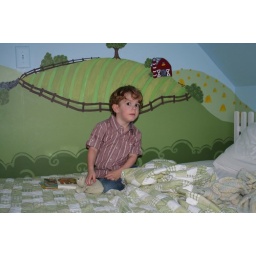
About to sleep in the big boy bed in the nursery in LaGrange